Train Track Park

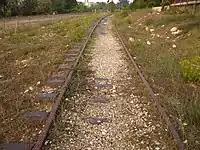
Abandoned tracks in Mekor Chaim, 2010

The Jaffa–Jerusalem railway was in operation from 1892 to 1998. With the closure of the railway for repairs, the Jerusalem Railway Station was shuttered in 1998. In April 2005 Israel Railways opened a new Jerusalem terminus at the Malha Station. The unused tracks between the Malha Station and the Jerusalem Railway Station became the site of neglect, litter, and off-road parking, and the Jerusalem municipality made plans to construct a roadway in their place.